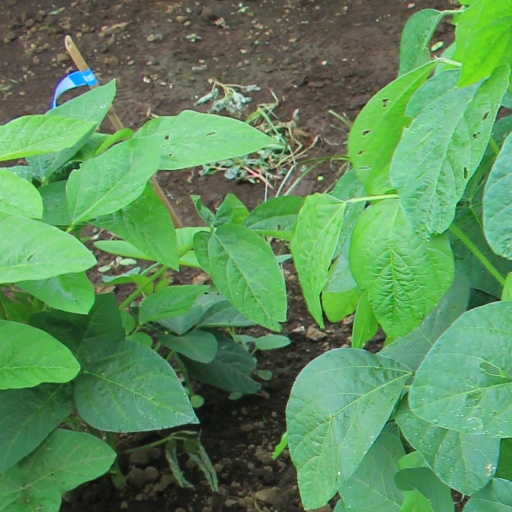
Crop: soybean